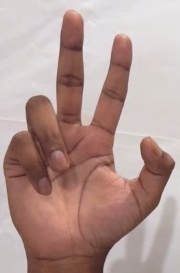
ASL sign: 3